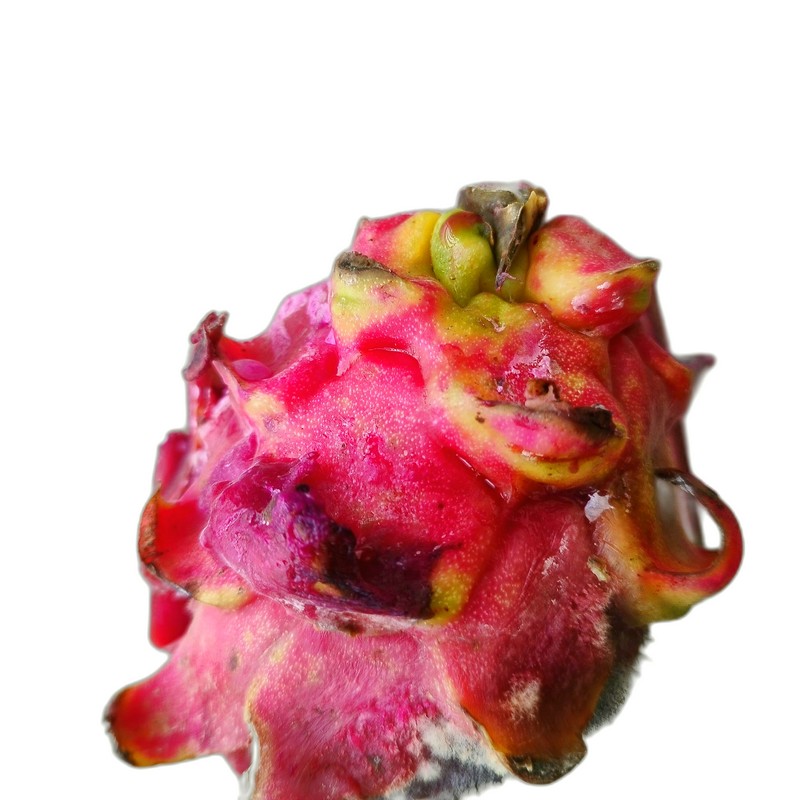
Label: Defect Dragon Fruit